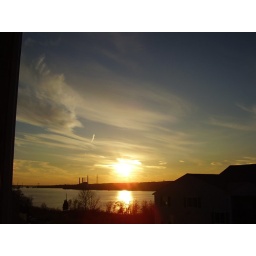
The sky scene with a beautiful sunset over the water at the cove, in fall river, mass.